Malachite

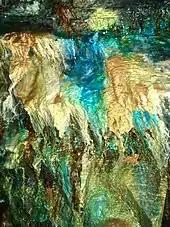
Malachite in the walls of Outokumpu's old mine.

Malachite often results from the supergene weathering and oxidation of primary sulfidic copper ores, and is often found with azurite (Cu(CO)(OH)), goethite, and calcite. Except for its vibrant green color, the properties of malachite are similar to those of azurite and aggregates of the two minerals occur frequently. Malachite is more common than azurite and is typically associated with copper deposits around limestones, the source of the carbonate.